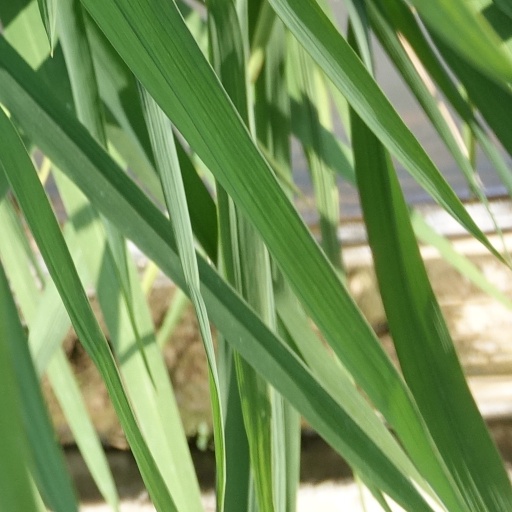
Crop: rice